Rebar

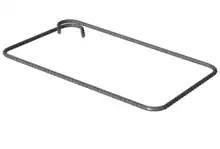
Stirrup sample

Rebar cages are fabricated either on or off the project site commonly with the help of hydraulic benders and shears. However, for small or custom work a tool known as a Hickey, or hand rebar bender, is sufficient. The rebars are placed by steel fixers ("rodbusters" or concrete reinforcing iron workers), with bar supports and concrete or plastic rebar spacers separating the rebar from the concrete formwork to establish concrete cover and ensure that proper embedment is achieved. The rebars in the cages are connected by spot welding, tying steel wire, sometimes using an electric rebar tier, or with mechanical connections. For tying epoxy-coated or galvanized rebars, epoxy-coated or galvanized wire is normally used, respectively.